Abortion in Idaho

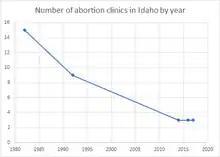
Number of abortion clinics in Idaho by year

Between 1982 and 1992, the number of abortion clinics in the state decreased by six, going from fifteen in 1982 to nine in 1992. In 2014, there were three abortion clinics in the state. In 2014, 95% of the counties in the state did not have an abortion clinic. That year, 68% of women in the state aged 15–44 lived in a county without an abortion clinic. In 2017, there were three Planned Parenthood clinics, all of which offered abortion services, in a state with a population of 365,502 women aged 15–49. Emerg-A-Care in Jackson Hole, Wyoming also served women from Eastern Idaho.